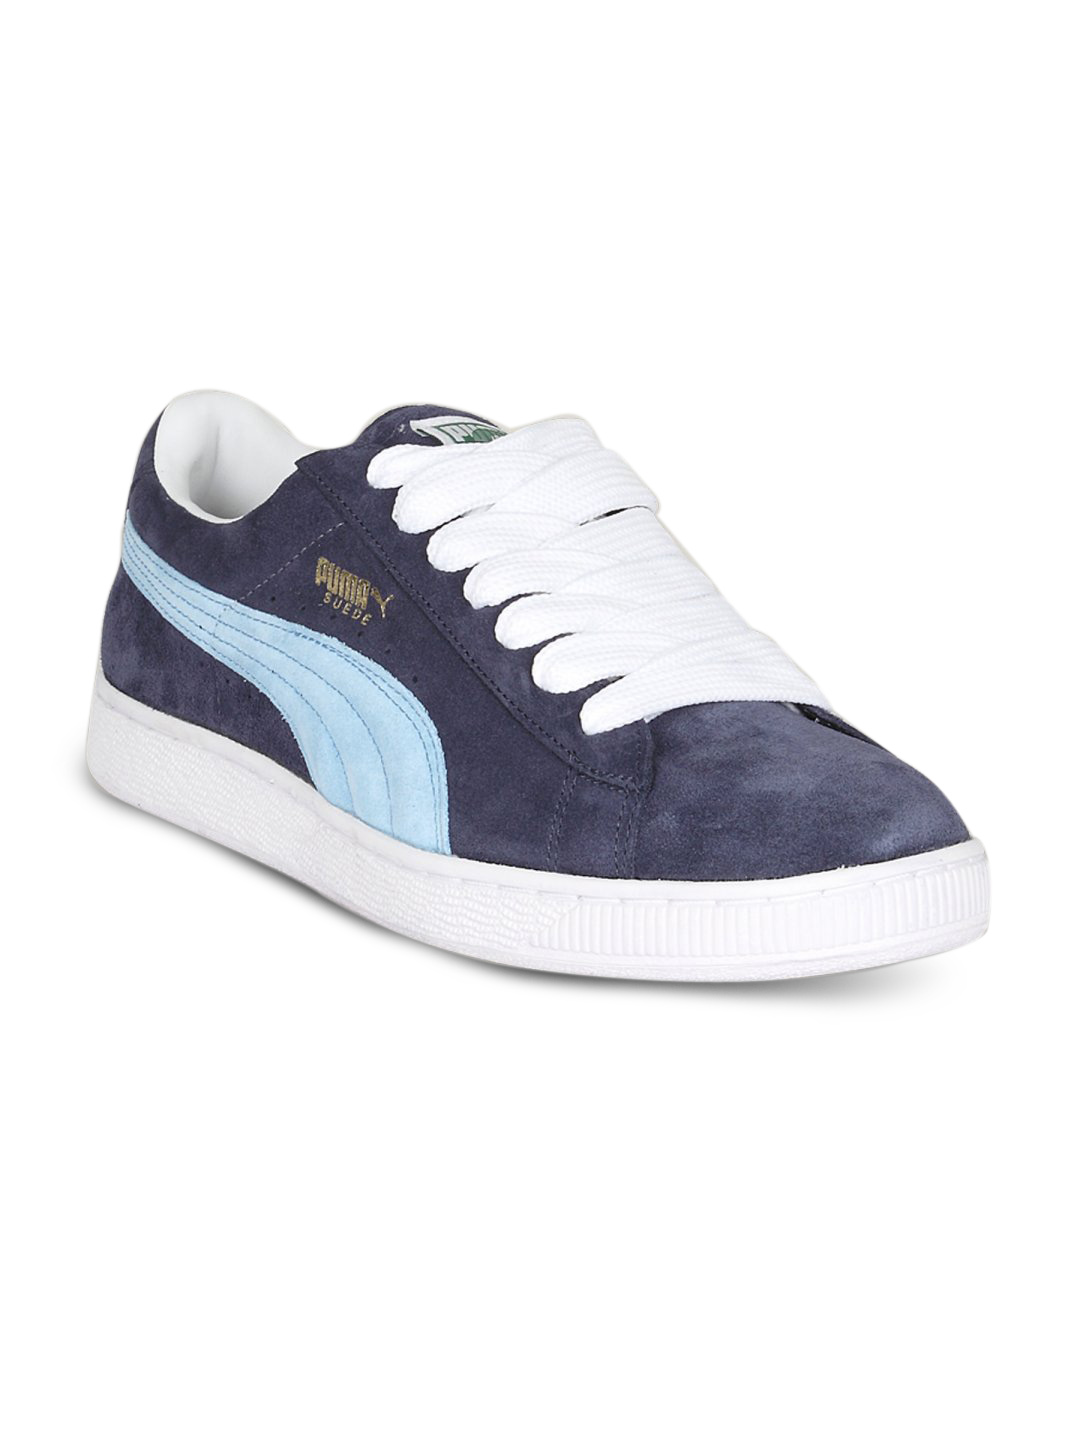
Puma Men's Suede Archive Indigo Blue Shoe
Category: Footwear / Shoes / Sports Shoes
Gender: Men
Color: Blue
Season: Summer 2011
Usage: Sports